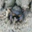
Label: cra